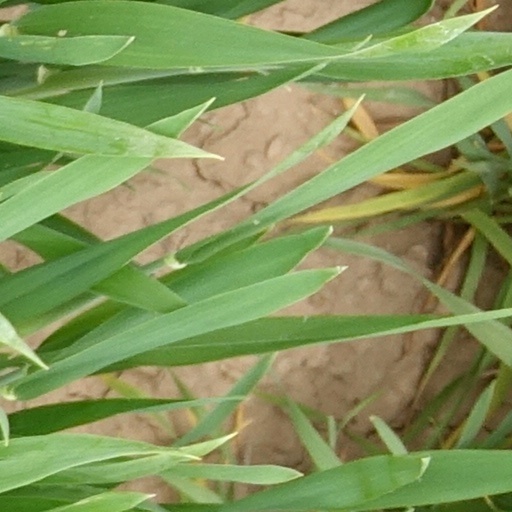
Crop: wheat